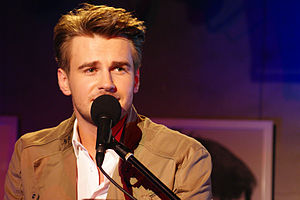
Marcin Mroziński
Marcin Mroziński
Marcin Mroziński er en polsk skuespiller, sanger og tv-vært.